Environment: real
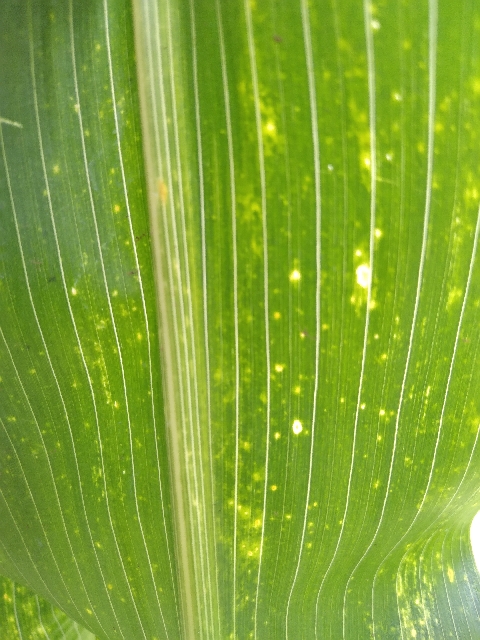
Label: lethal_necrosis